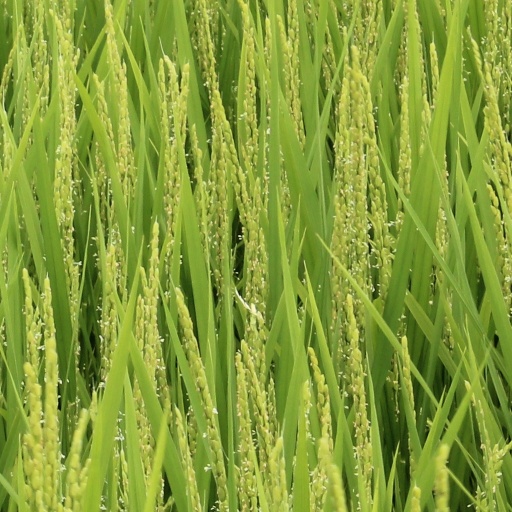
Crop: rice